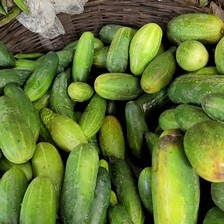
Label: cucumber